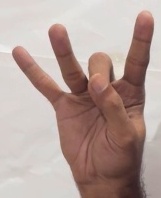
ASL sign: 8